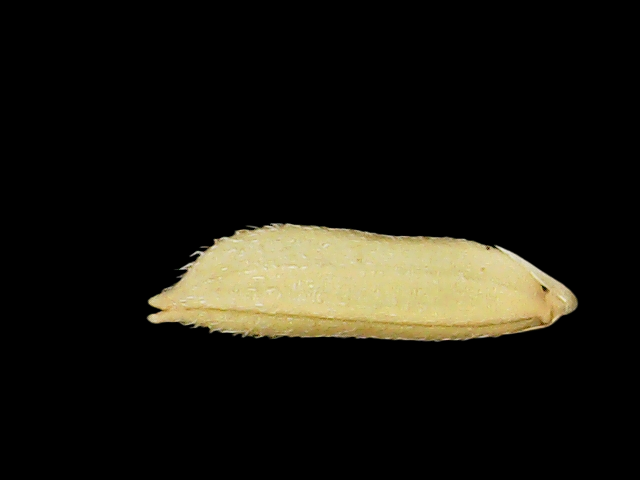
Rice variety: Binadhan26